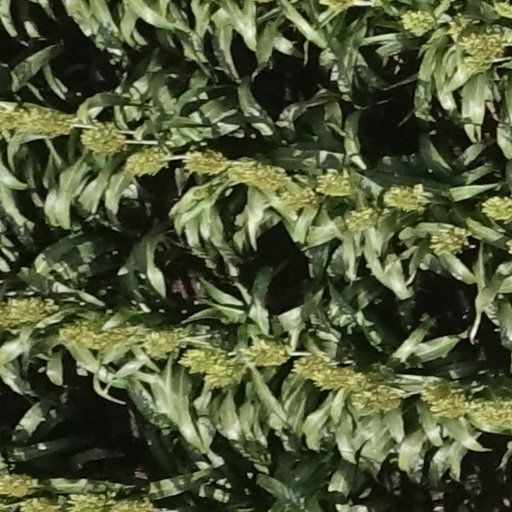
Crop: sorghum